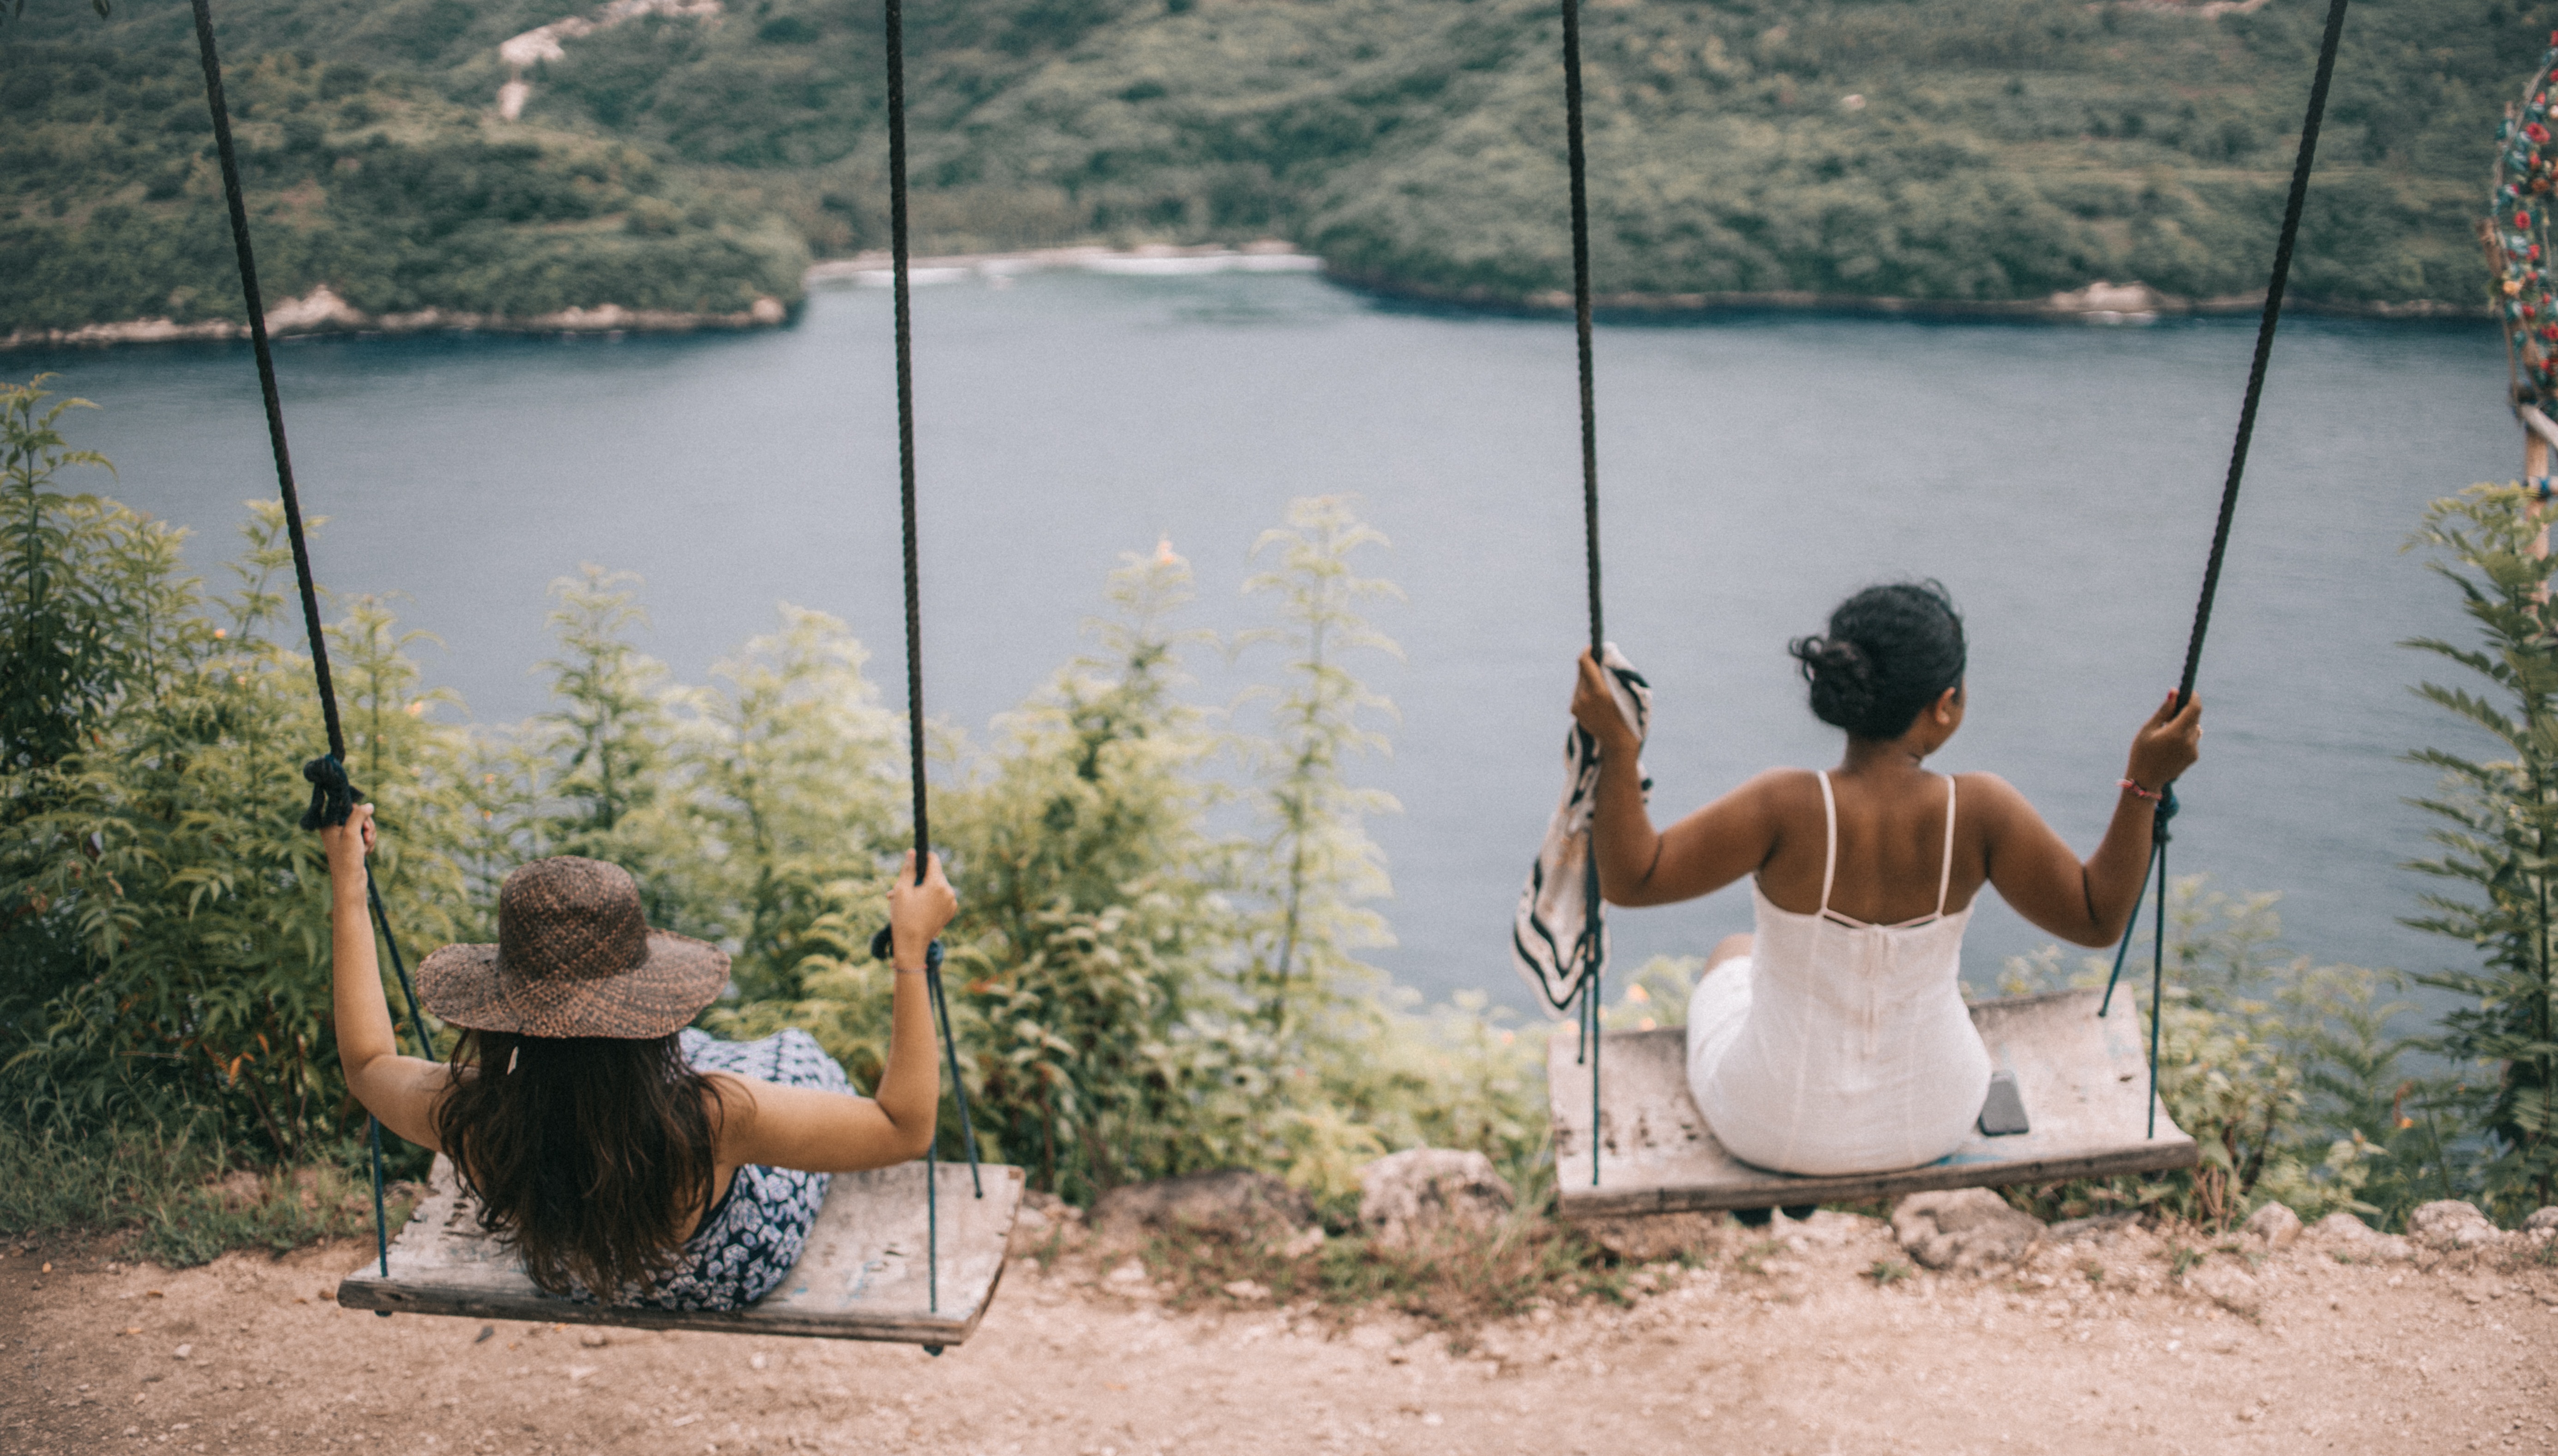
swing, water, angling, fishing, recreation, fishing rod, recreational fishing, tree, leisure, river, vacation